Human Flame

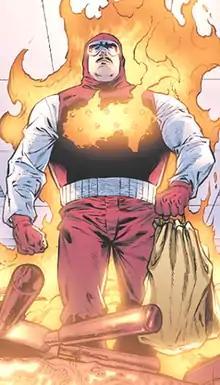
The Human Flame as depicted in "Justice League of America" (vol. 2) #21 (July 2008); art by Carlos Pacheco.

The Human Flame (Michael Miller) is a supervillain in DC Comics' main shared universe. He is mostly known as an enemy of Martian Manhunter.